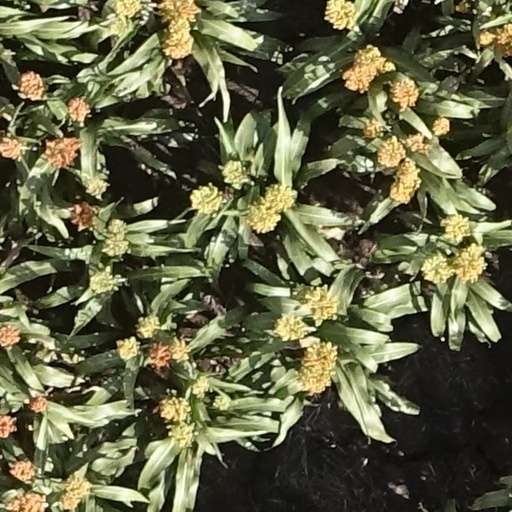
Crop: sorghum